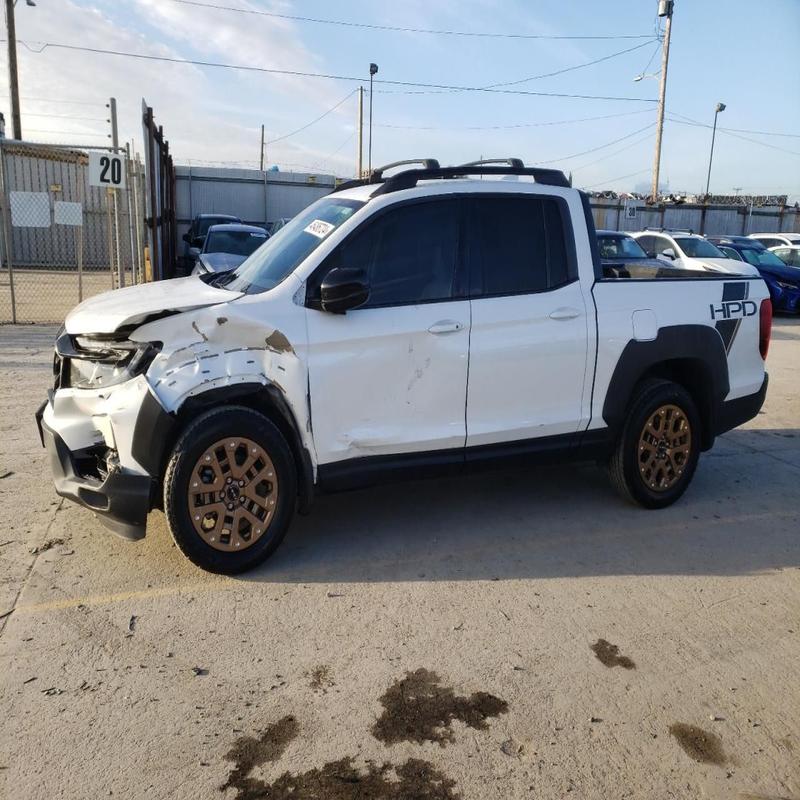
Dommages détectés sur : pare-choc avant, feu avant gauche, aile avant gauche, porte avant gauche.
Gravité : majeur